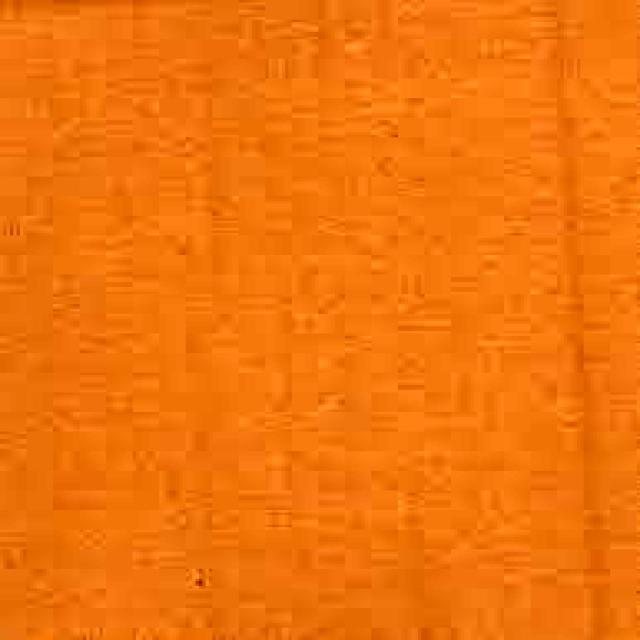
Label: Cardboard